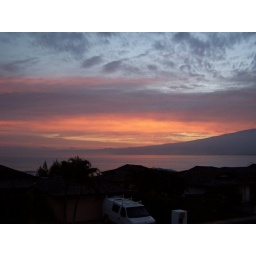
Amazing colors in the clouds and the calm water.Looks nice on a black background (just click on the photo).Taken with the Kodak DX6490.